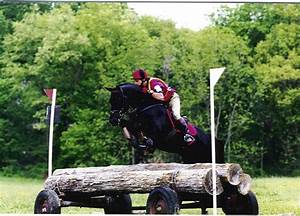
Label: horse